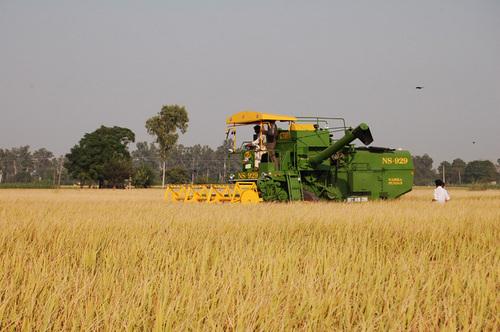
Trekta la kilimo, linaendelea na kazi ndani ya shamba likiwa na nyasi nyingi ndefu zilizokauka, likiendesha kwa ustadi na nguvu, huku mtu mmoja akiwa mbele ya usukani na mwingine pembeni akifuatilia kwa umakini jitihada za maandalizi ya shamba la kilimo cha kisasa, kwa mbali miti mirefu imesimama imara, ikiashiria hali ya hewa safi na mazingira bora ya uzalishaji.